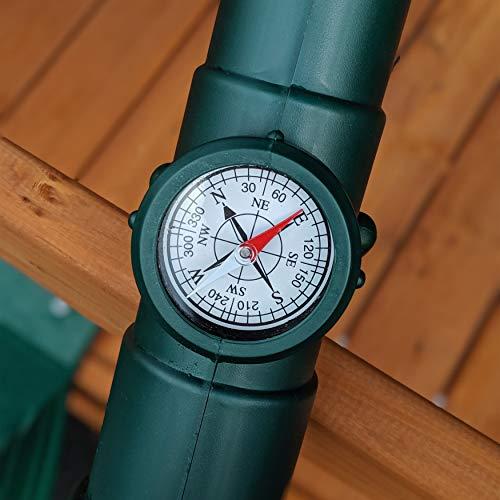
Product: Gorilla Playsets 01-0004-TS-2 Frontier Wooden Swing Set with Sunbrella Canvas Canopy, Timber Shield Posts, Slide and Tire Swing
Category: Toys & Games | Sports & Outdoor Play | Play Sets & Playground Equipment | Play & Swing Sets
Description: Authentic Sunbrella canopy covered play platform offers 24 sq.
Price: $1,899.00
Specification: ProductDimensions:240x228x132inches|ItemWeight:813pounds|ShippingWeight:874pounds(Viewshippingratesandpolicies)|ASIN:B00CDLXRK4|Itemmodelnumber:01-0004-TS-2|Manufacturerrecommendedage:36months-12years